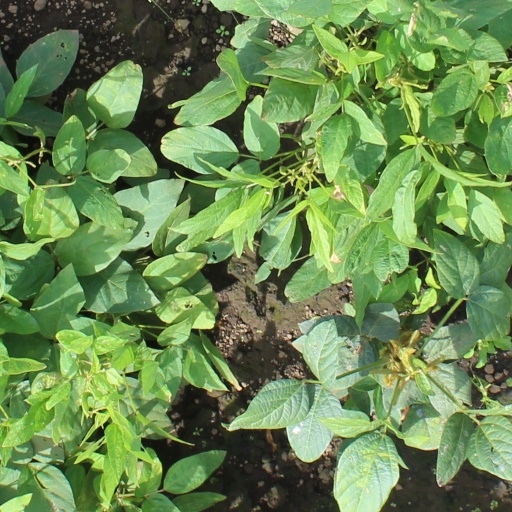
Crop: soybean